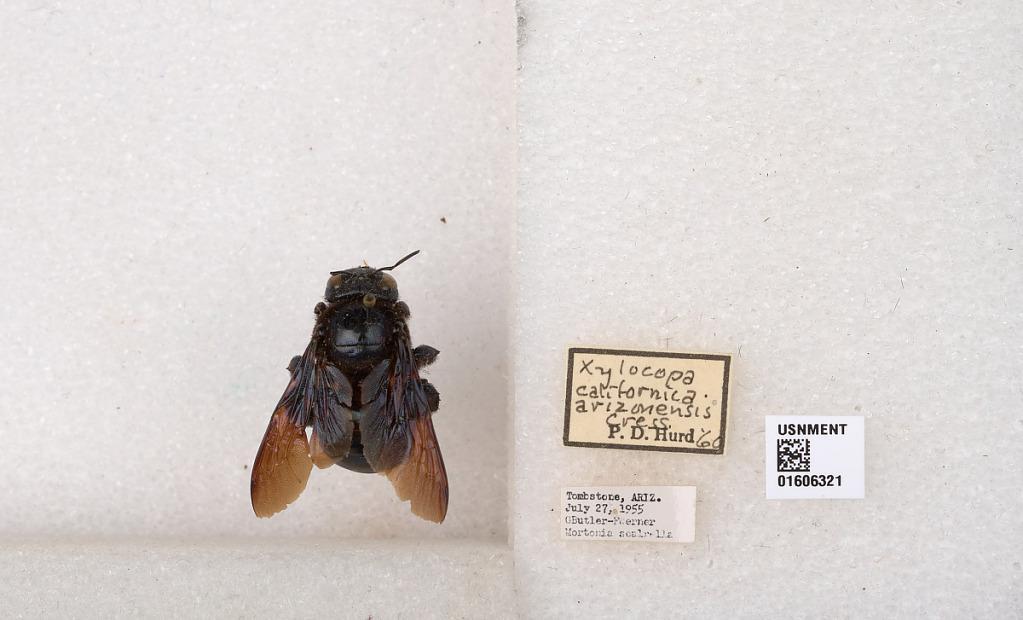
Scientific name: Xylocopa (Xylocopoides) californica arizonensis Cresson
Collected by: G. Butler & F. Werner
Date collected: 1955-7-27
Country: United States
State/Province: Arizona
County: Cochise
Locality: Tombstone
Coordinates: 31.7129, -110.068
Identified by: Hurd, P. D.